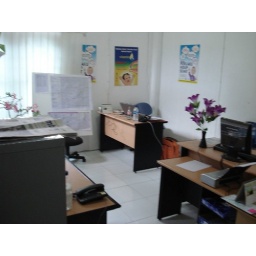
the 'midwife project' office in the wv green house